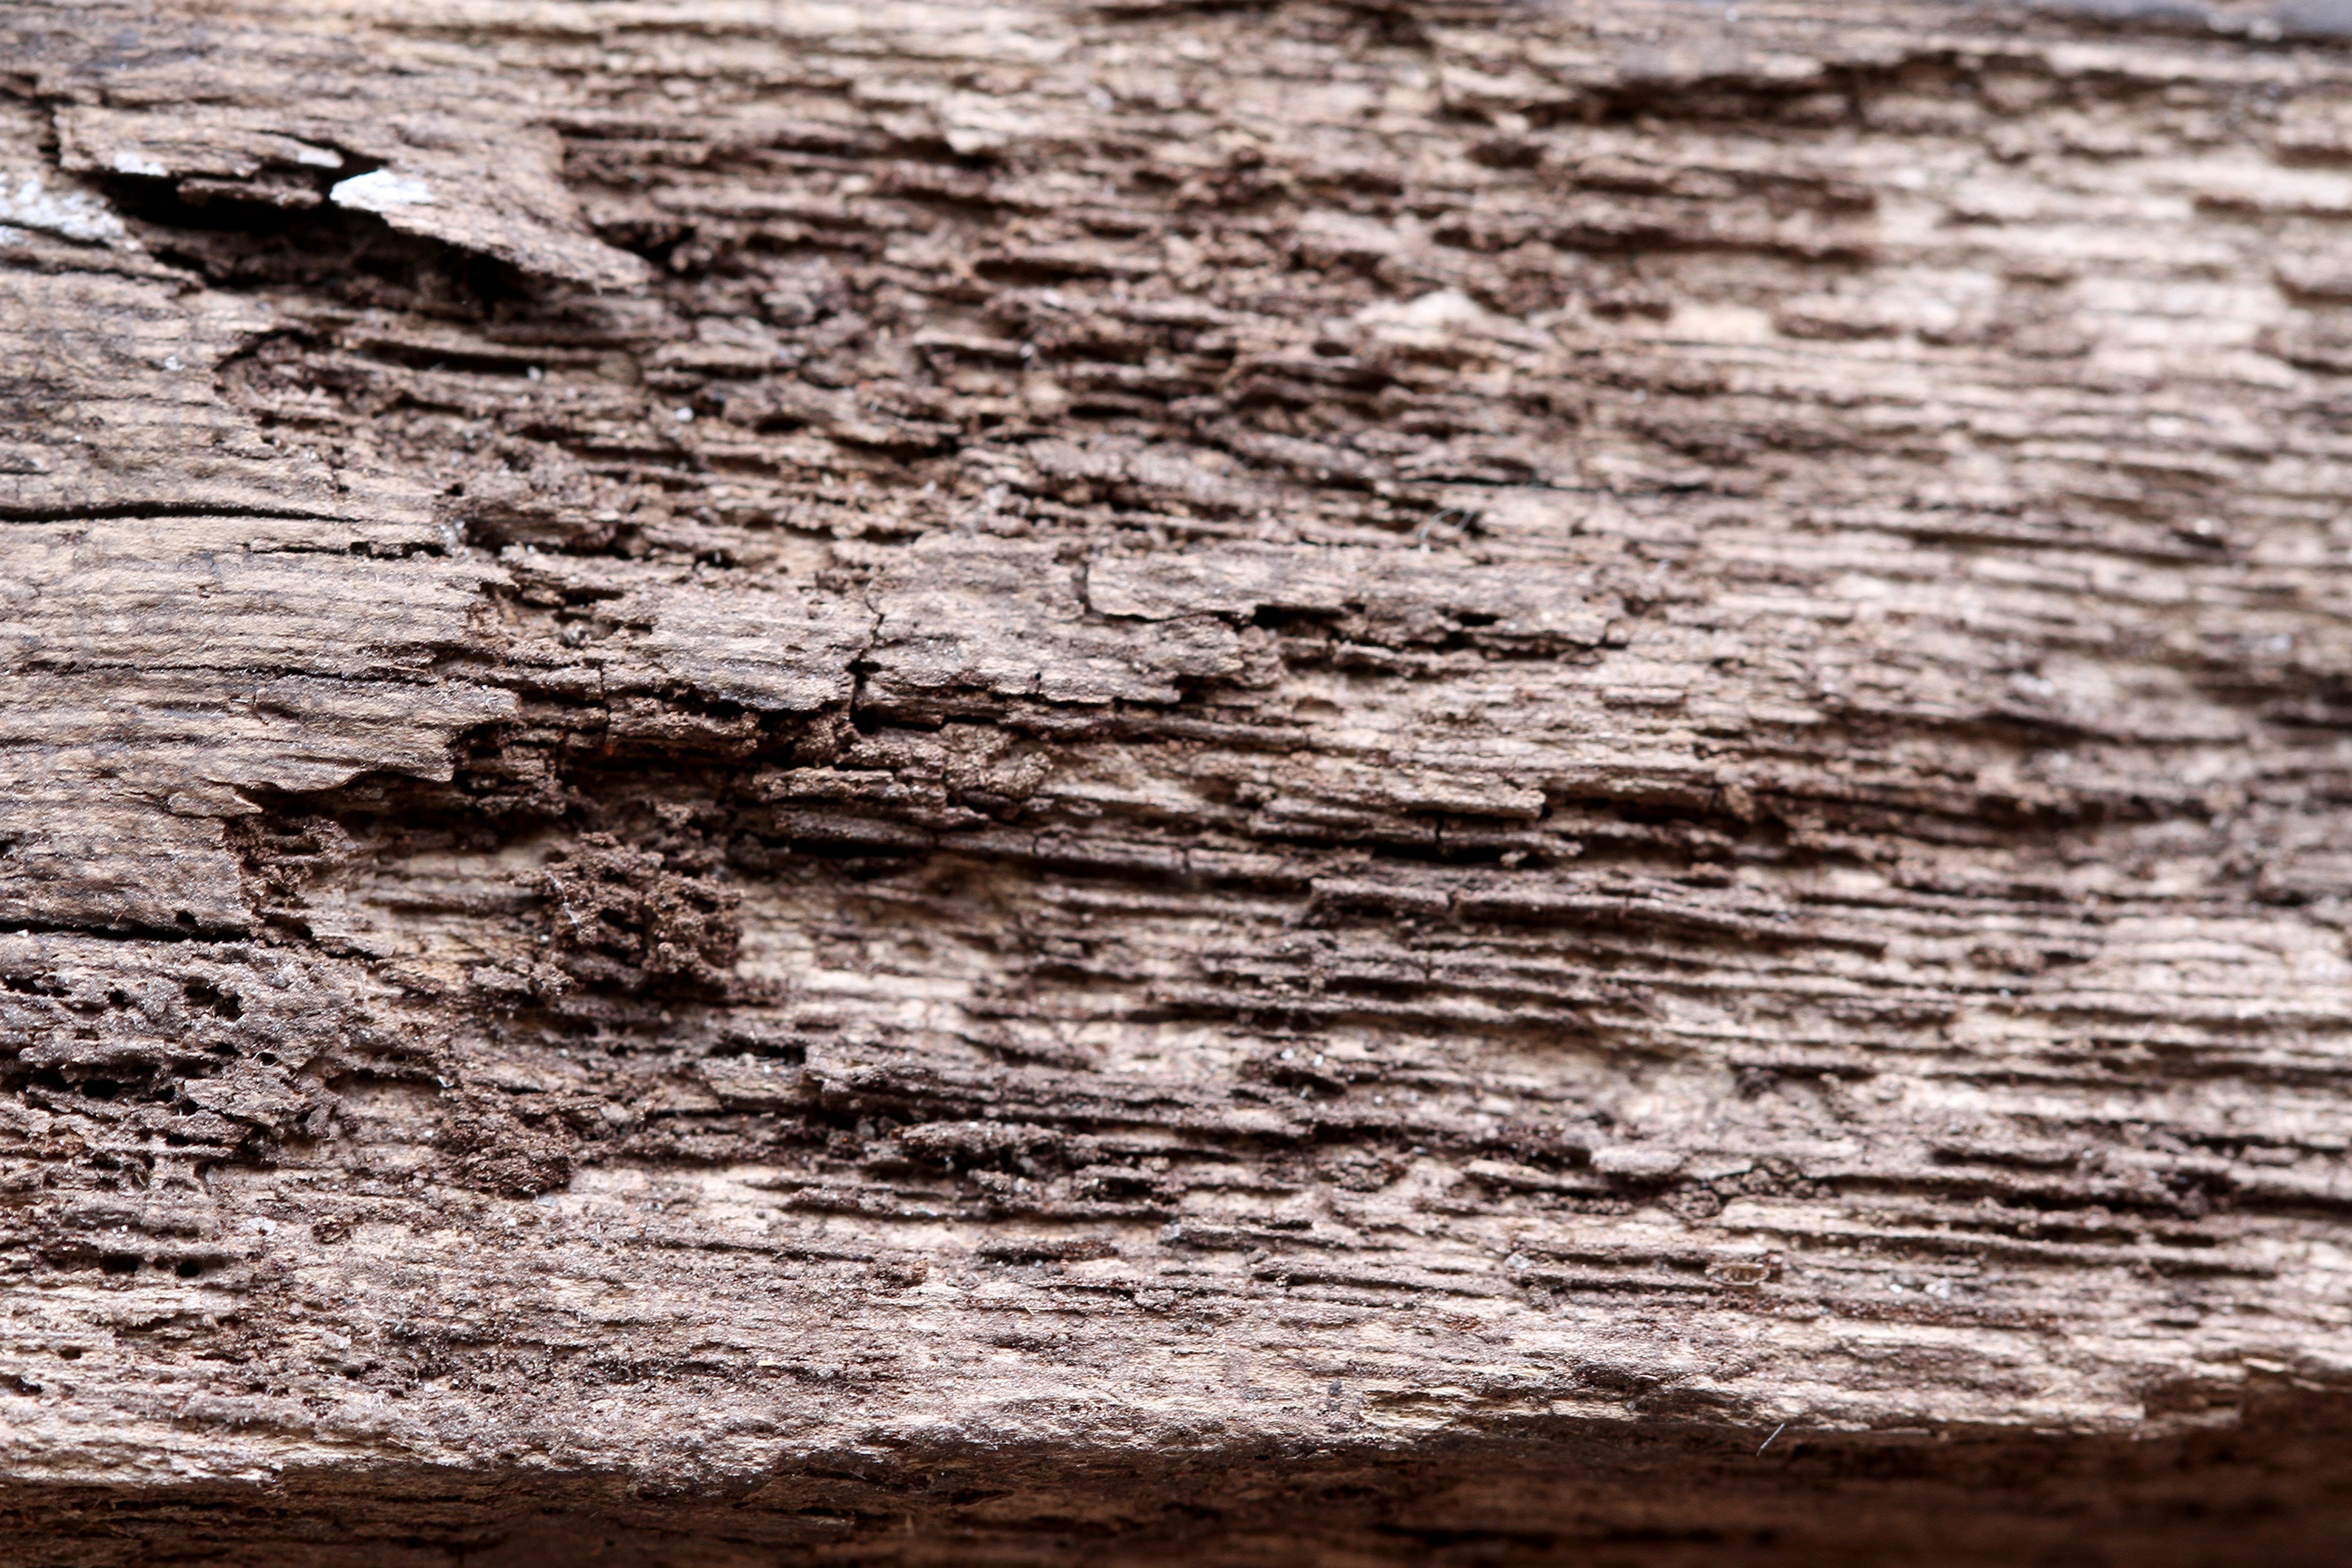
tree, rock, wood, grain, texture, trunk, old, wall, pattern, soil, material, close up, geology, wooden, wood texture, wooden texture